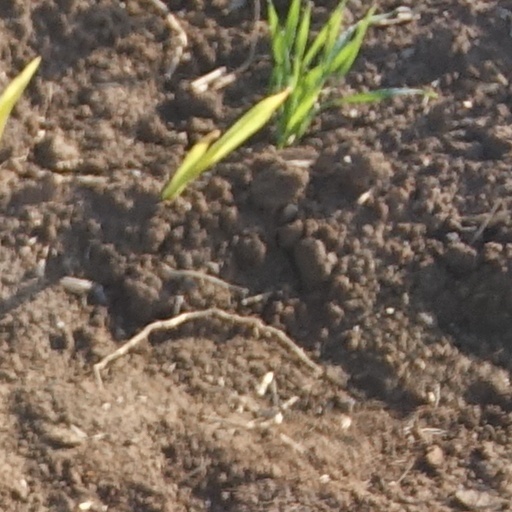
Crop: wheat